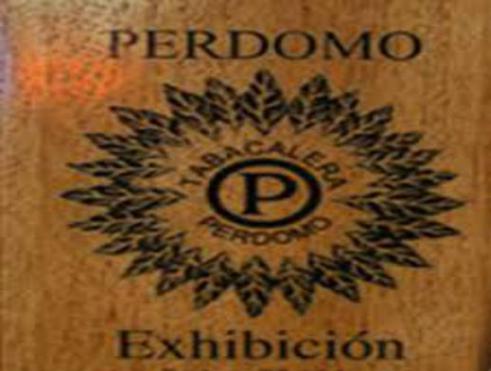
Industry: Necessities